Keikyu 1500 series

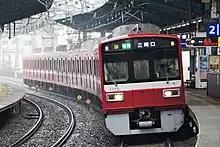
Set 1713 in May 2017, retro-fitted with full-colour LED destination indicators

As of March 2023, the fleet consists of 138 vehicles formed as six-car, and eight-car sets, as follows.